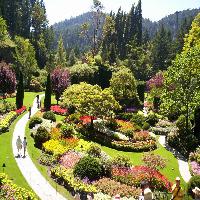
Weather: cloudy or overcast